Hengshan railway station

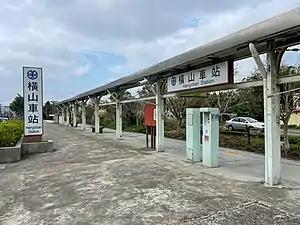

Hengshan railway station is a railway station located in Hengshan, Hsinchu County, Taiwan. It is located on the Neiwan line and is operated by Taiwan Railway.